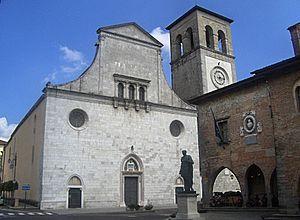
Cette liste recense les basiliques du Frioul-Vénétie Julienne, Italie.
Cividale del Friuli est une commune de la province d'Udine dans la région autonome du Frioul-Vénétie Julienne en Italie. Elle est classée au Patrimoine Mondial de l'UNESCO.